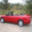
Label: automobile